Andrey Chekharin

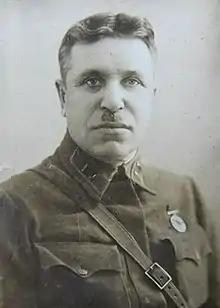
Chekharin,

Andrey Yevseyevich Chekharin (26 October 1892 – 20 October 1941) was a Red Army colonel killed in World War II.